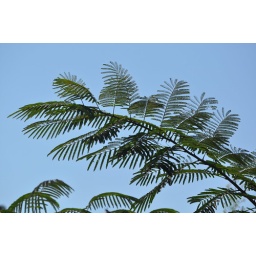
A tracing of green lace against the blue sky - that's what these fronds remind me of.